Question: Please indicate a possible affordance area of drink_with_cup that can be used for drinking
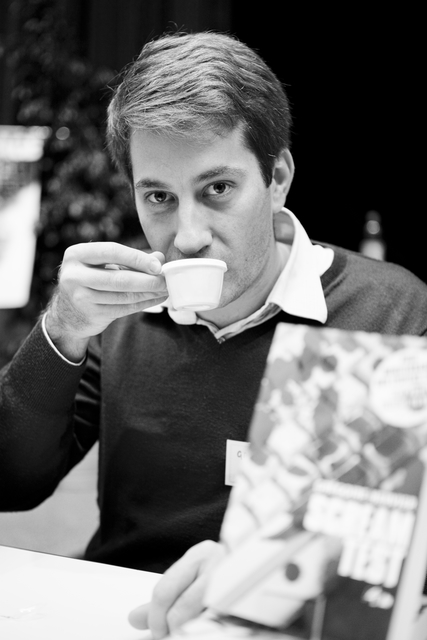
Answer: [156.357, 261.053, 227.335, 312.782]